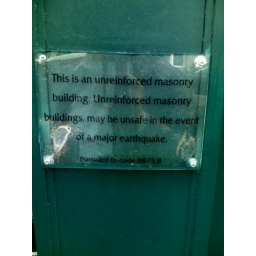
Unreinforced mansonry building sign in Palo Alto